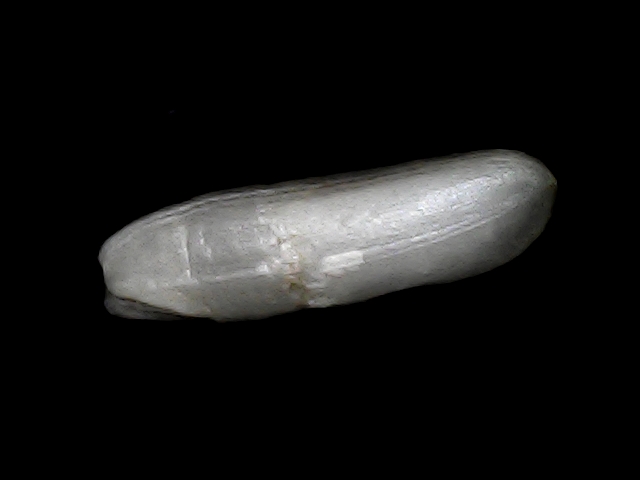
Rice variety: BRRI102